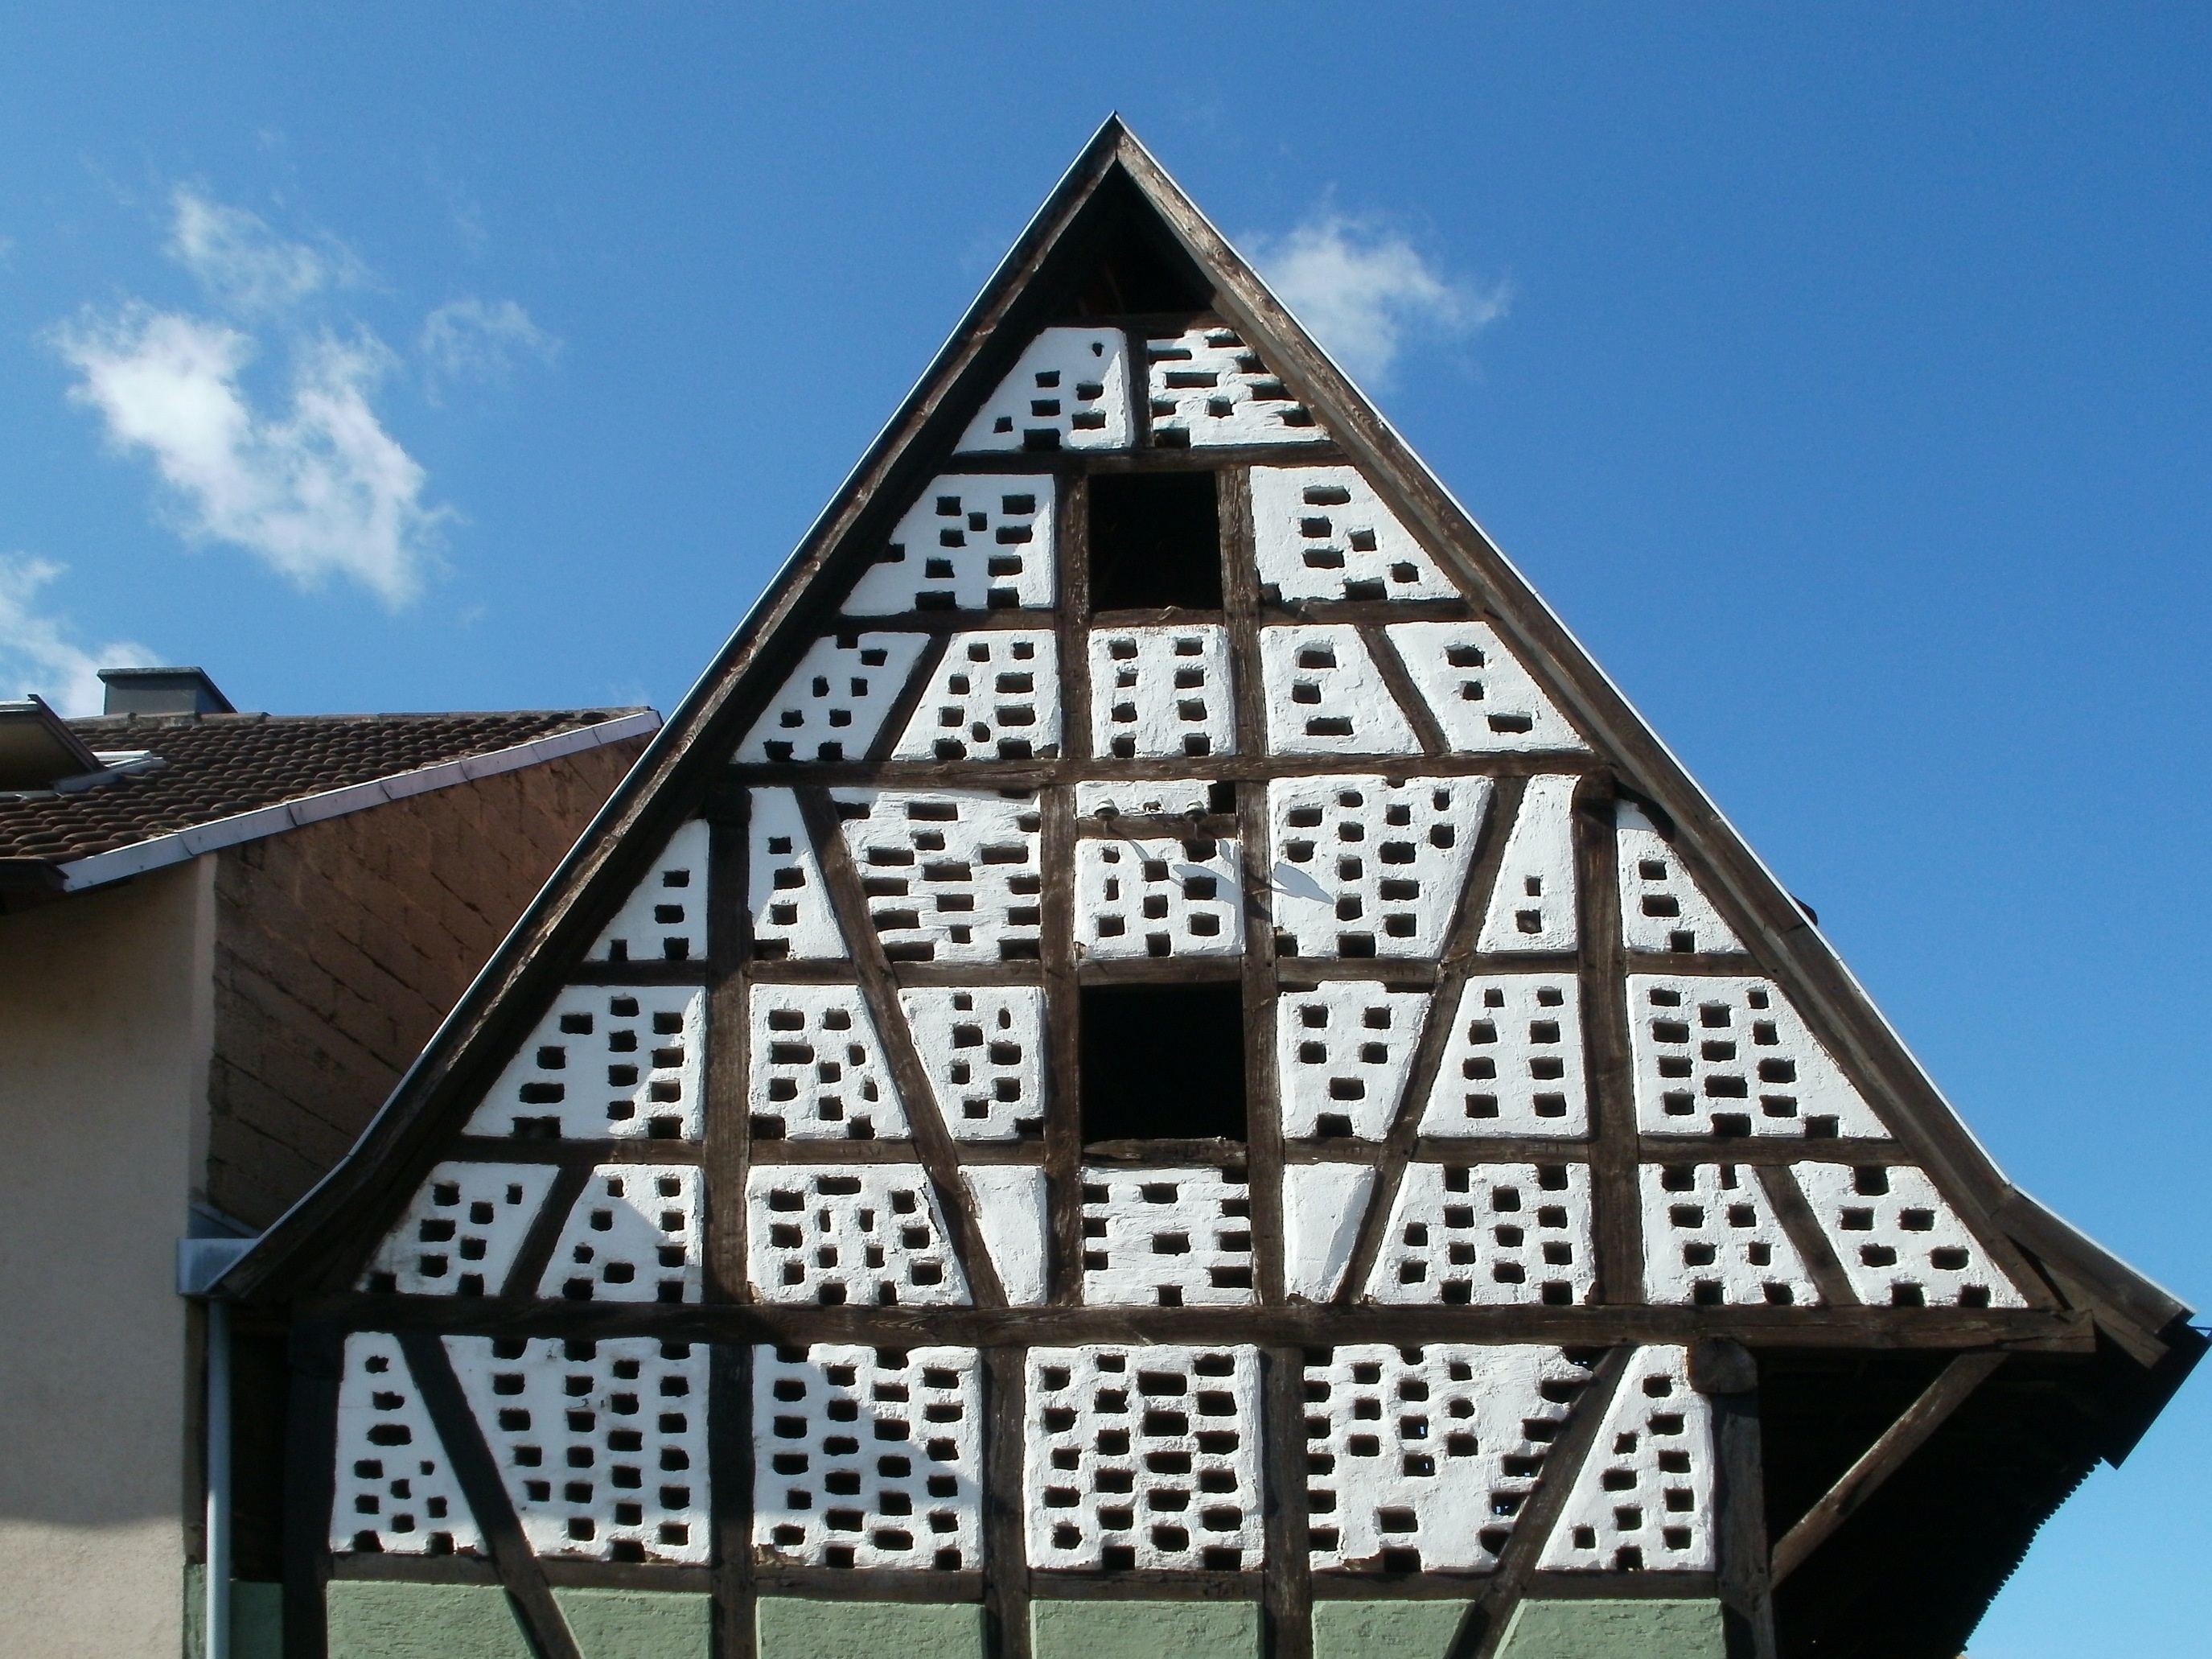
architecture, structure, house, roof, building, old, wall, monument, rural, construction, pattern, tower, landmark, facade, exterior, wooden, style, classic, gable, pediment, timber framing, outdoor structure